Charlotte Meeting House

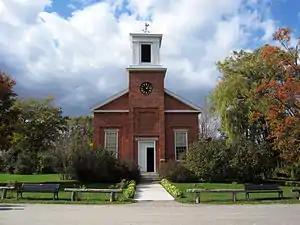
Exterior of the Charlotte Meeting House located at the Shelburne Museum

The Charlotte Meeting House was built in 1840 by the Methodist congregation of Charlotte, Vermont. In 1952 it was moved to the Shelburne Museum in Shelburne, Vermont. It now serves as an exhibit building on the museum grounds.